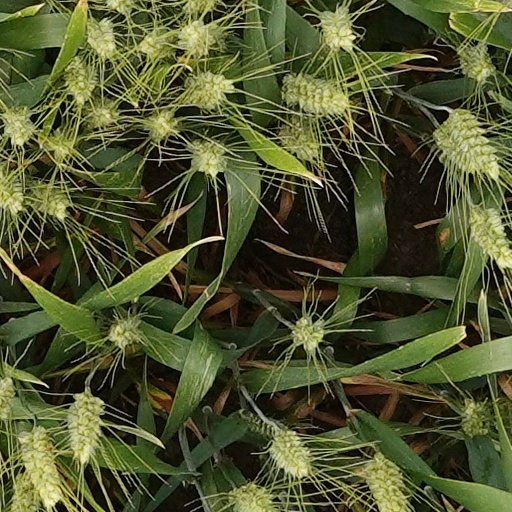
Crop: wheat